Caltrain Modernization Program

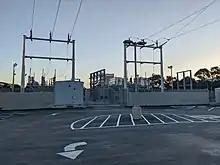
Traction Power Substation 1, South San Francisco (2022)

An official groundbreaking ceremony was held on July 21, 2017, at the Millbrae station. , 149 poles had been erected in San Bruno and South San Francisco.